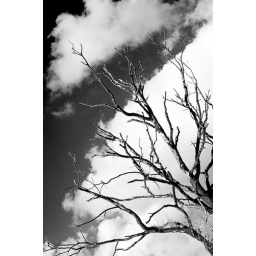
Dramatic shot of a skeletal tree in black and white